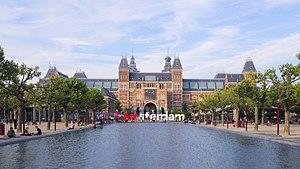
Amsterdam-Zuid est l'un des huit stadsdelen d'Amsterdam. Il est créé sous sa forme actuelle en 2010 au travers de la fusion des arrondissements d'Oud-Zuid et Zuideramstel. En 2015, il compte 141 438 habitants.